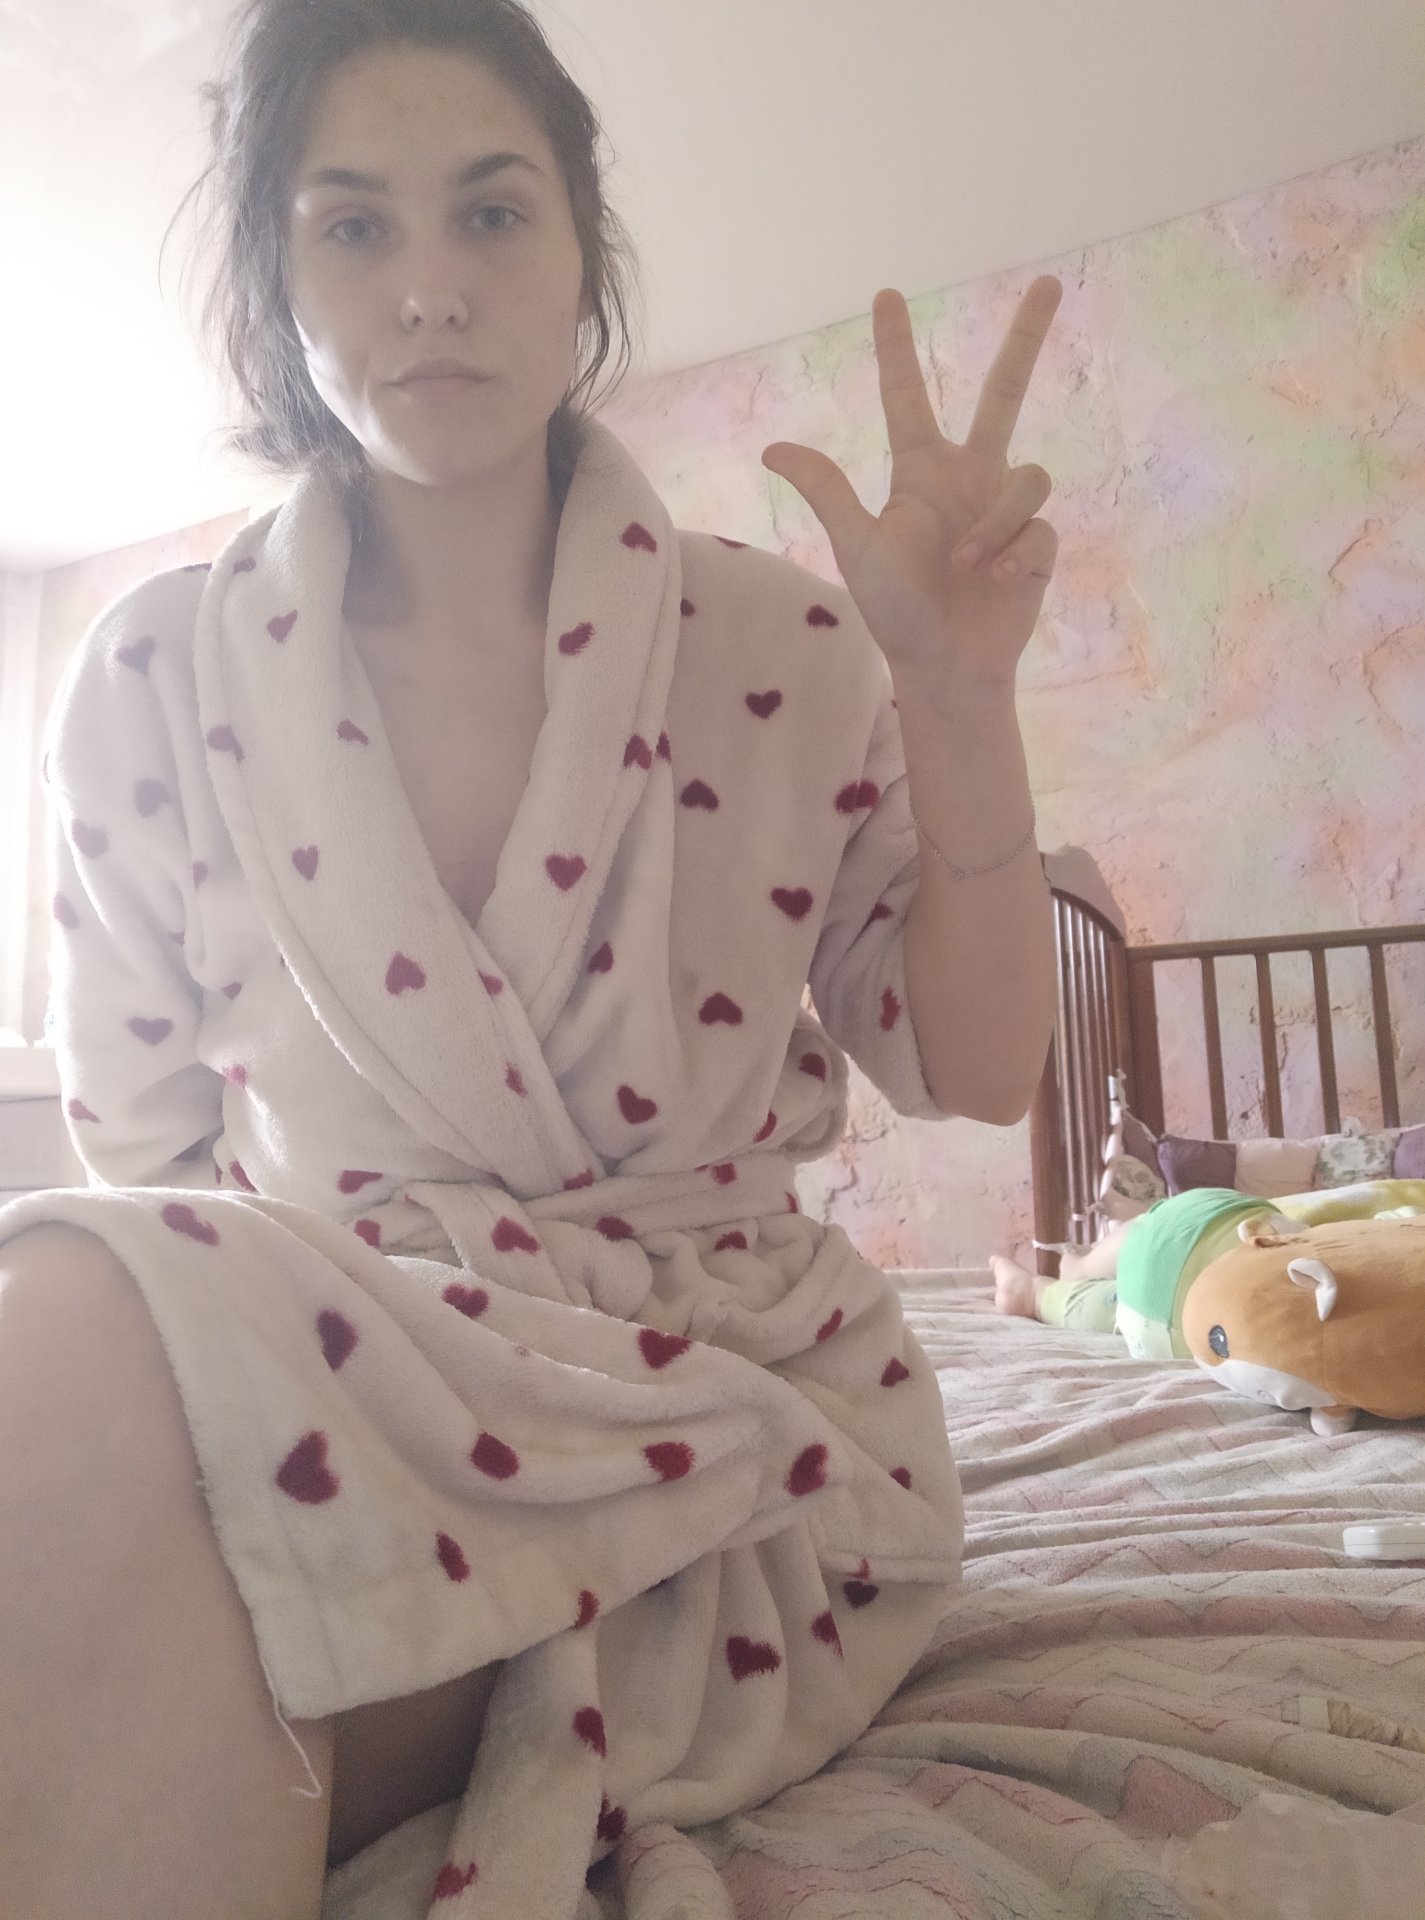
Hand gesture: three2